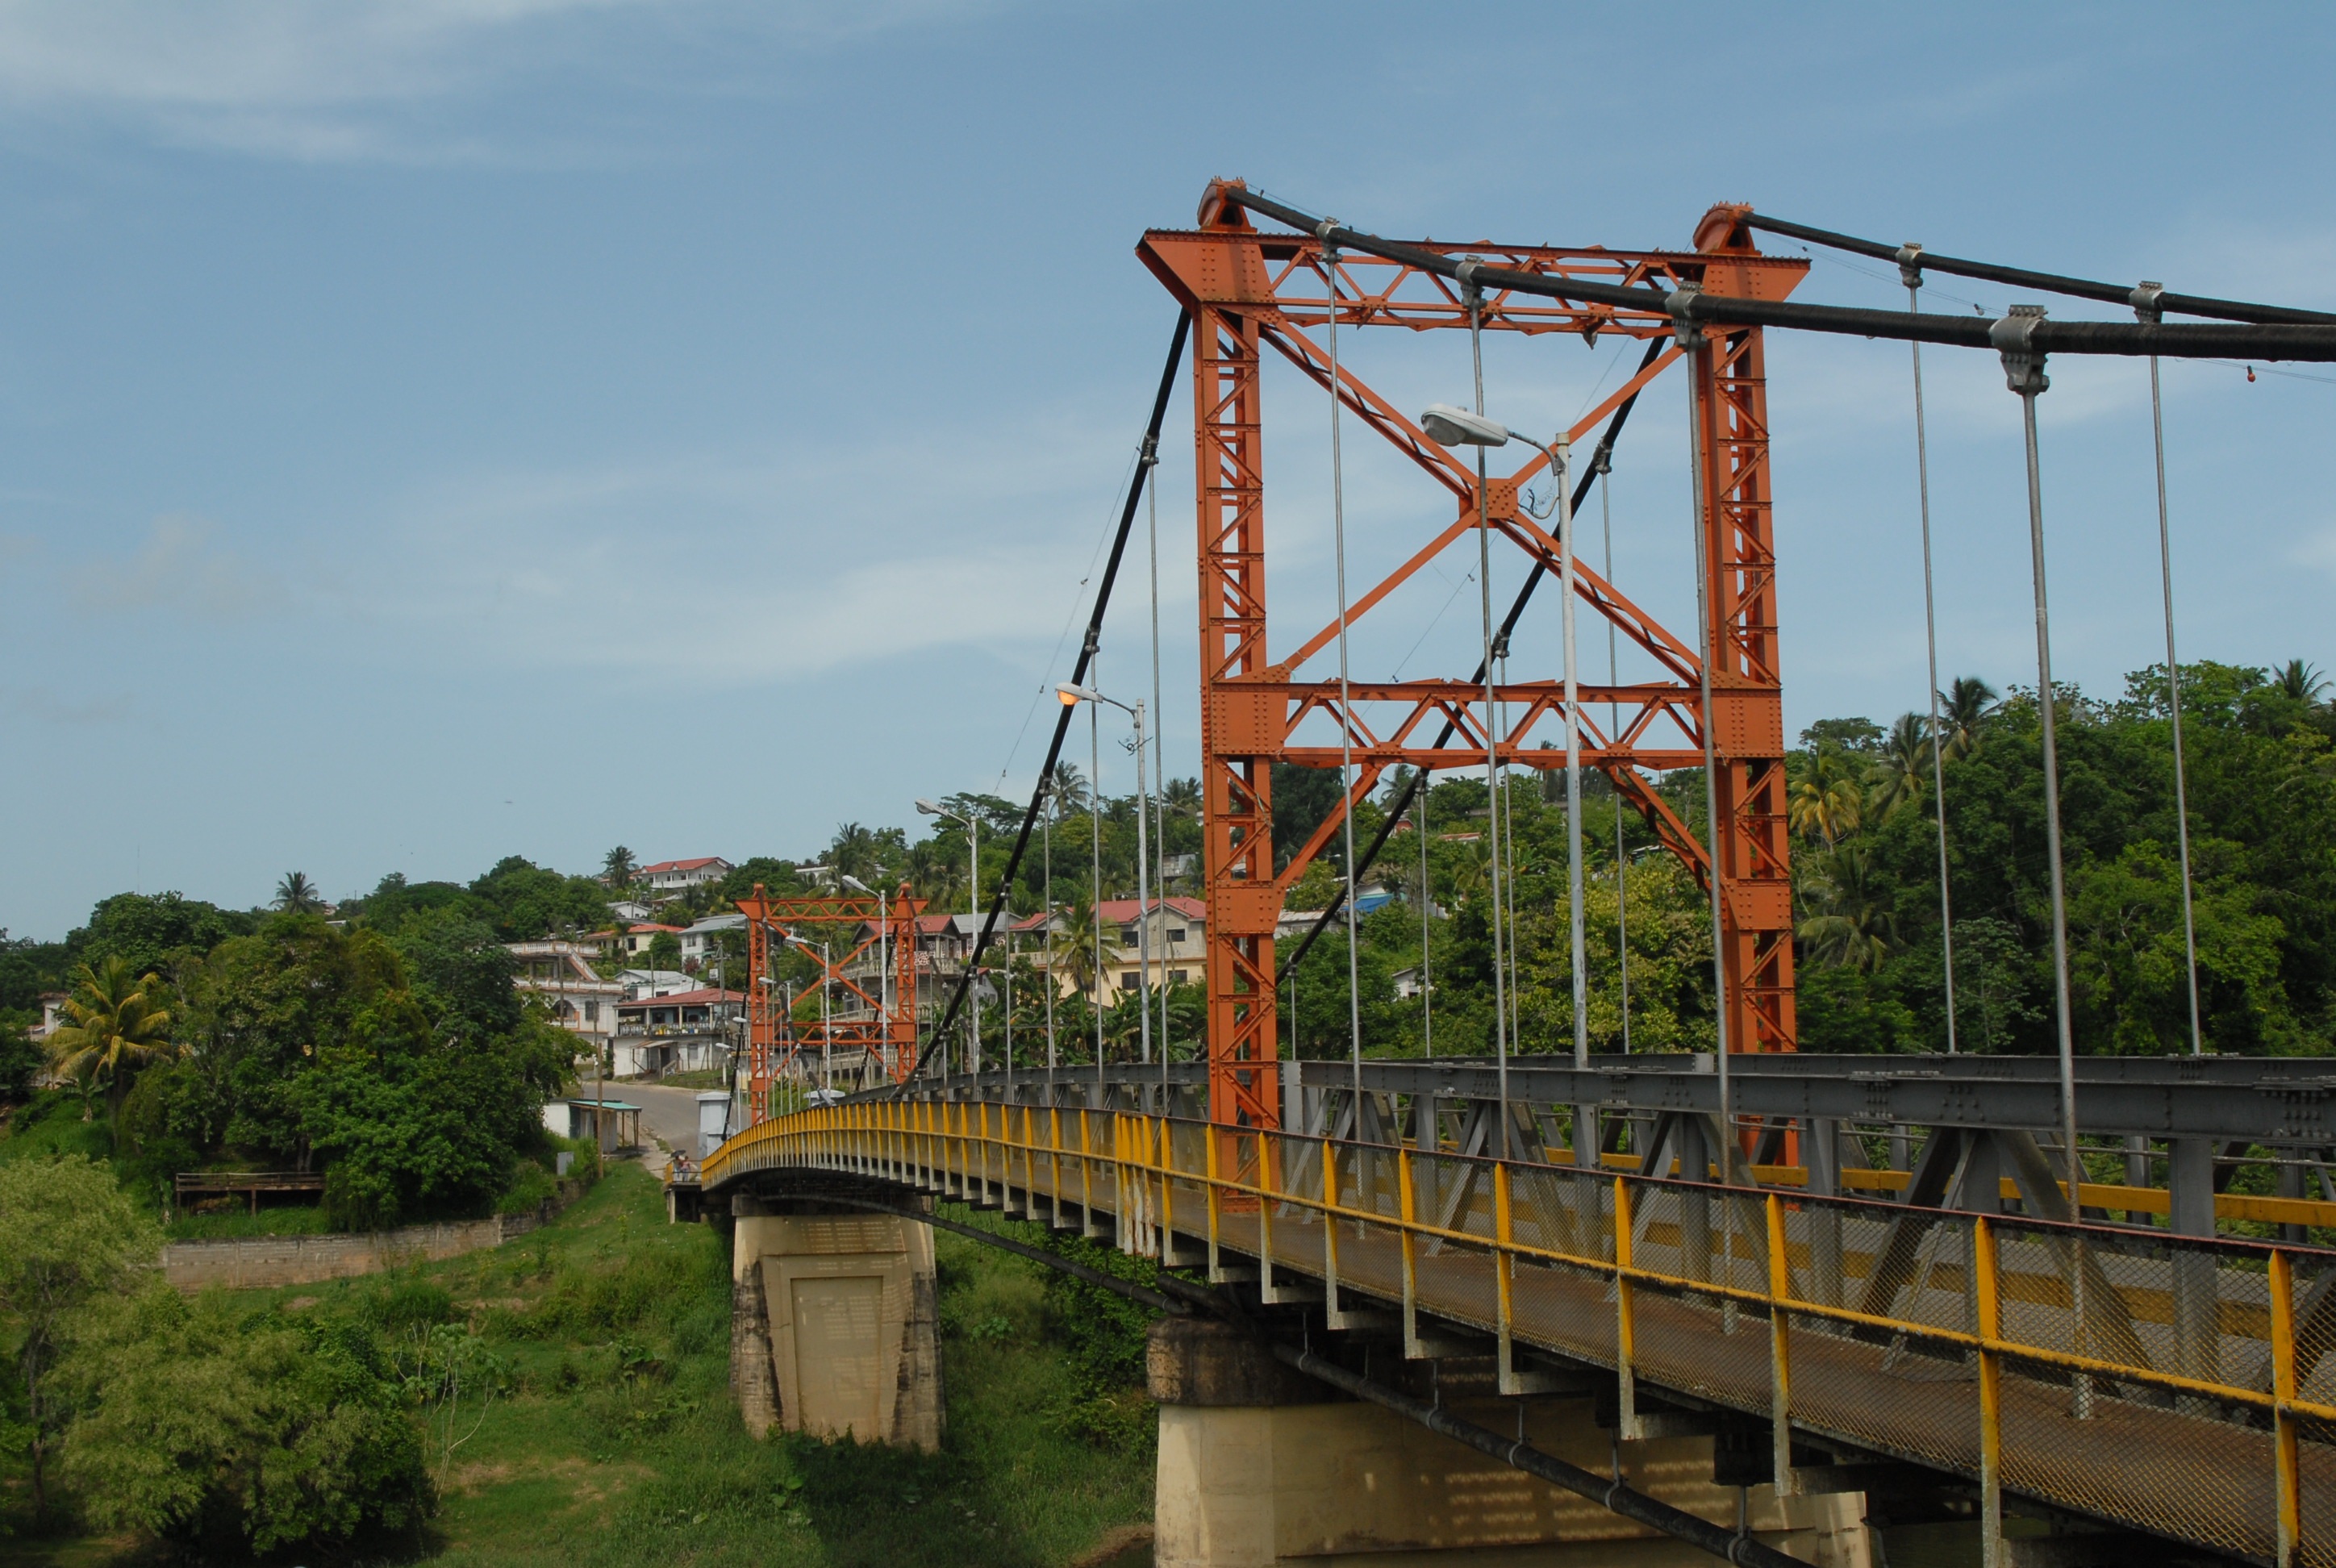
architecture, bridge, crossing, steel, transport, construction, vehicle, amusement park, park, metal, waterway, truss bridge, amusement ride, rolling stock, nonbuilding structure, girder bridge